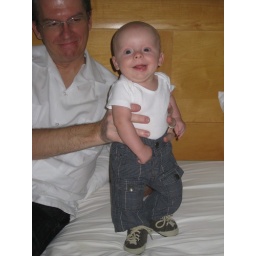
Big boy walking in his "shoes"